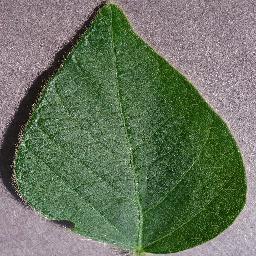
Label: Soybean___healthy